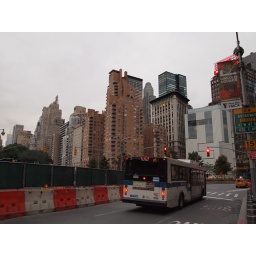
street in nyc with bus